Rebellions of 1837–1838

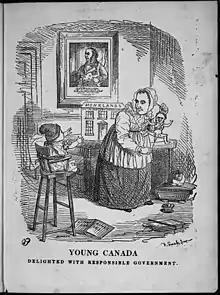
A "Punch" political cartoon depicts a baby Canada "delighted with responsible government", 1849. The establishment of responsible government was recommended in a report on the rebellions.

After the rebellions died down, more moderate reformers, such as the political partners Robert Baldwin and Louis-Hippolyte Lafontaine, gained credibility as an alternative voice to the radicals. They proved to be influential when the British government sent Lord Durham, a prominent reformer, to investigate the cause of the troubles. Among the recommendations in his report was the establishment of responsible government for the colonies, one of the rebels' original demands (although it was not achieved until 1849). Durham also recommended the merging of Upper and Lower Canada into a single political unit, the Province of Canada (established through the "Act of Union 1840"), which became the nucleus for modern-day Canada. More controversially, he recommended the government-sponsored cultural assimilation of French Canadians to the English language and culture. In fact, the merging of the Upper and Lower Canada was intended to take any form of self-government away from the French Canadians, forcing them into becoming a smaller part of the new, larger, political unit.